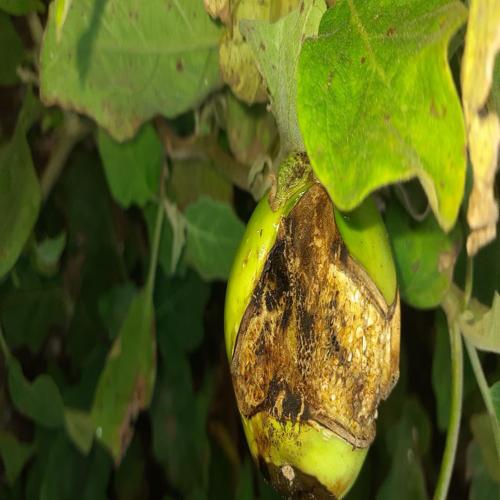
Label: Brinjal Fruit Creaking